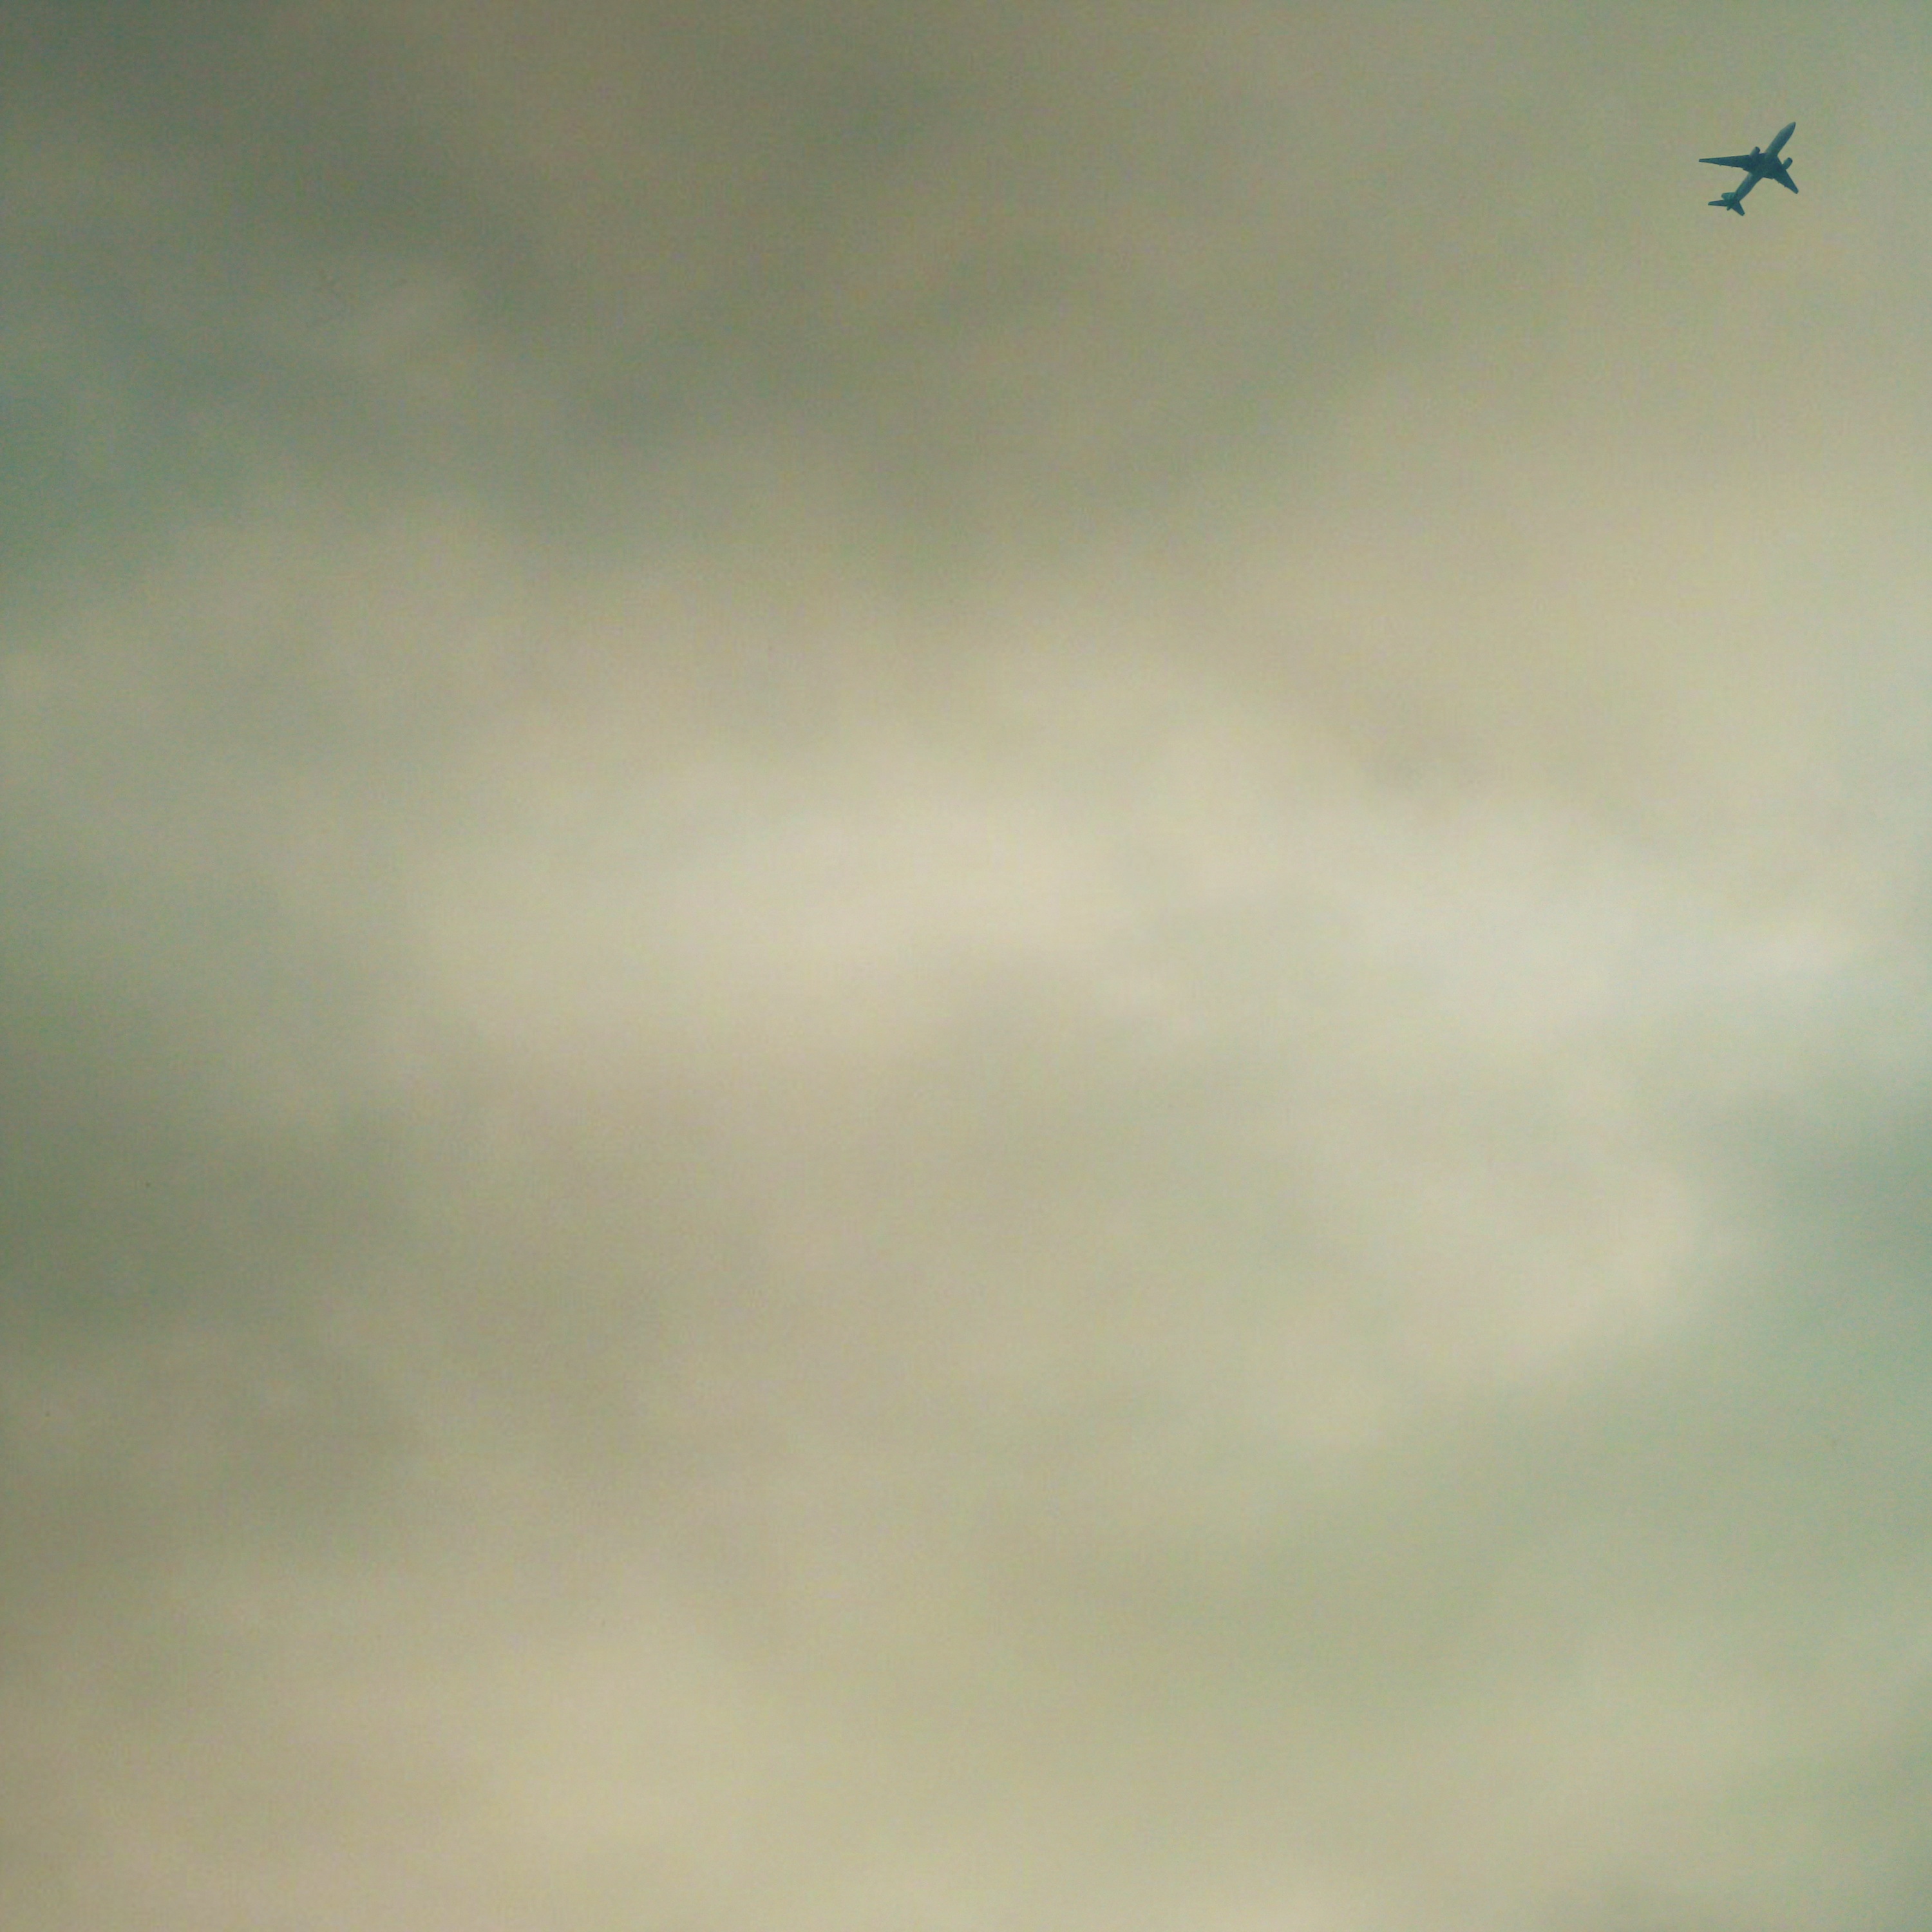
silhouette, abstract, cloud, sky, vintage, retro, air, atmosphere, fly, travel, airplane, plane, aircraft, aviation, flight, weather, cumulus, grunge, clouds, meteorological phenomenon, atmosphere of earth